Transformers G1: Awakening

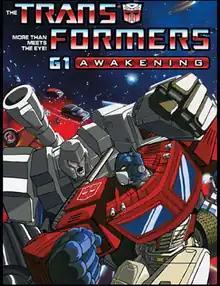

Transformers G1: Awakening is a turn-based tactics mobile game in the Transformers franchise developed and published by Glu Mobile. It was originally released for feature phones on November 12, 2008, before being ported to IOS in 2010. The game has been removed from the Apple App Store due to licensing reasons.